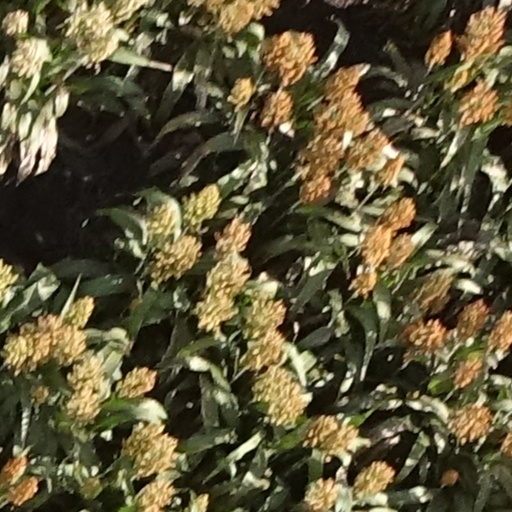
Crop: sorghum